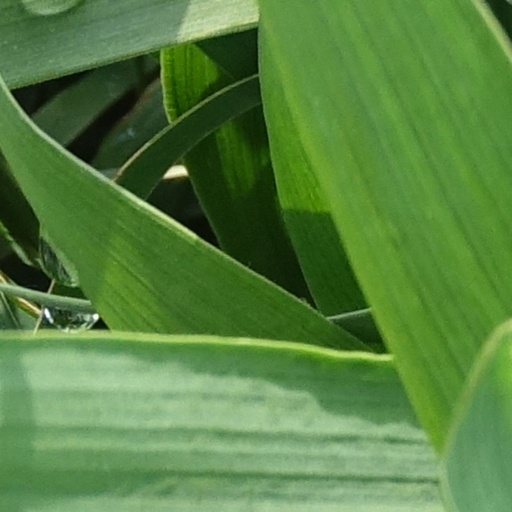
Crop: wheat